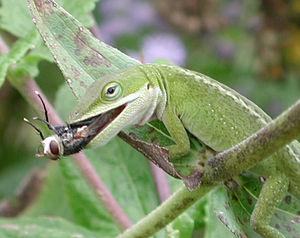
Anolis, unique représentant de la famille des Dactyloidae, est un genre de sauriens.
Anolis carolinensis est une espèce de sauriens de la famille des Dactyloidae.